Lello Arena

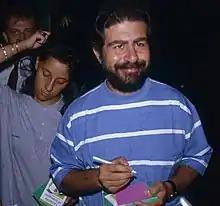

Raffaele "Lello" Arena (born 1 November 1953) is an Italian actor and comics writer. He was also an occasional film director and screenwriter.